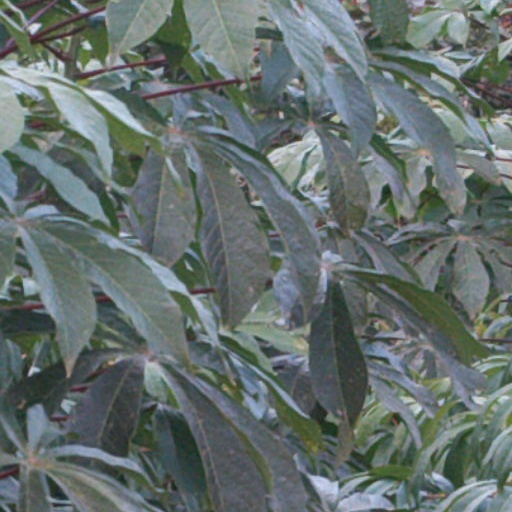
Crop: cassava